Austrian colonial policy

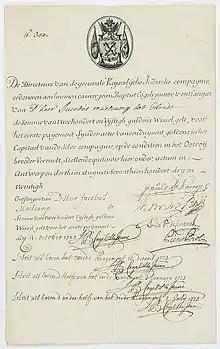
Share No. 4527 of the Ostend East India Company

The Ostend East India Company was a private merchant company formed in 1715, based in the Southern Netherlands in what is now Flemish Belgium. The Emperor provided the company with 6 million guilders, as a public-private monopoly with 6,000 shares, set at 1,000 guilders each. Due to the speed of the Ostender's trade ships, the company, within a couple of years became one of the largest trading firms in the East and Canton. By 1720, the Ostend Company had been transporting 7 million pounds of tea, which was about 41.78% of the tea traded from the Port of Canton.